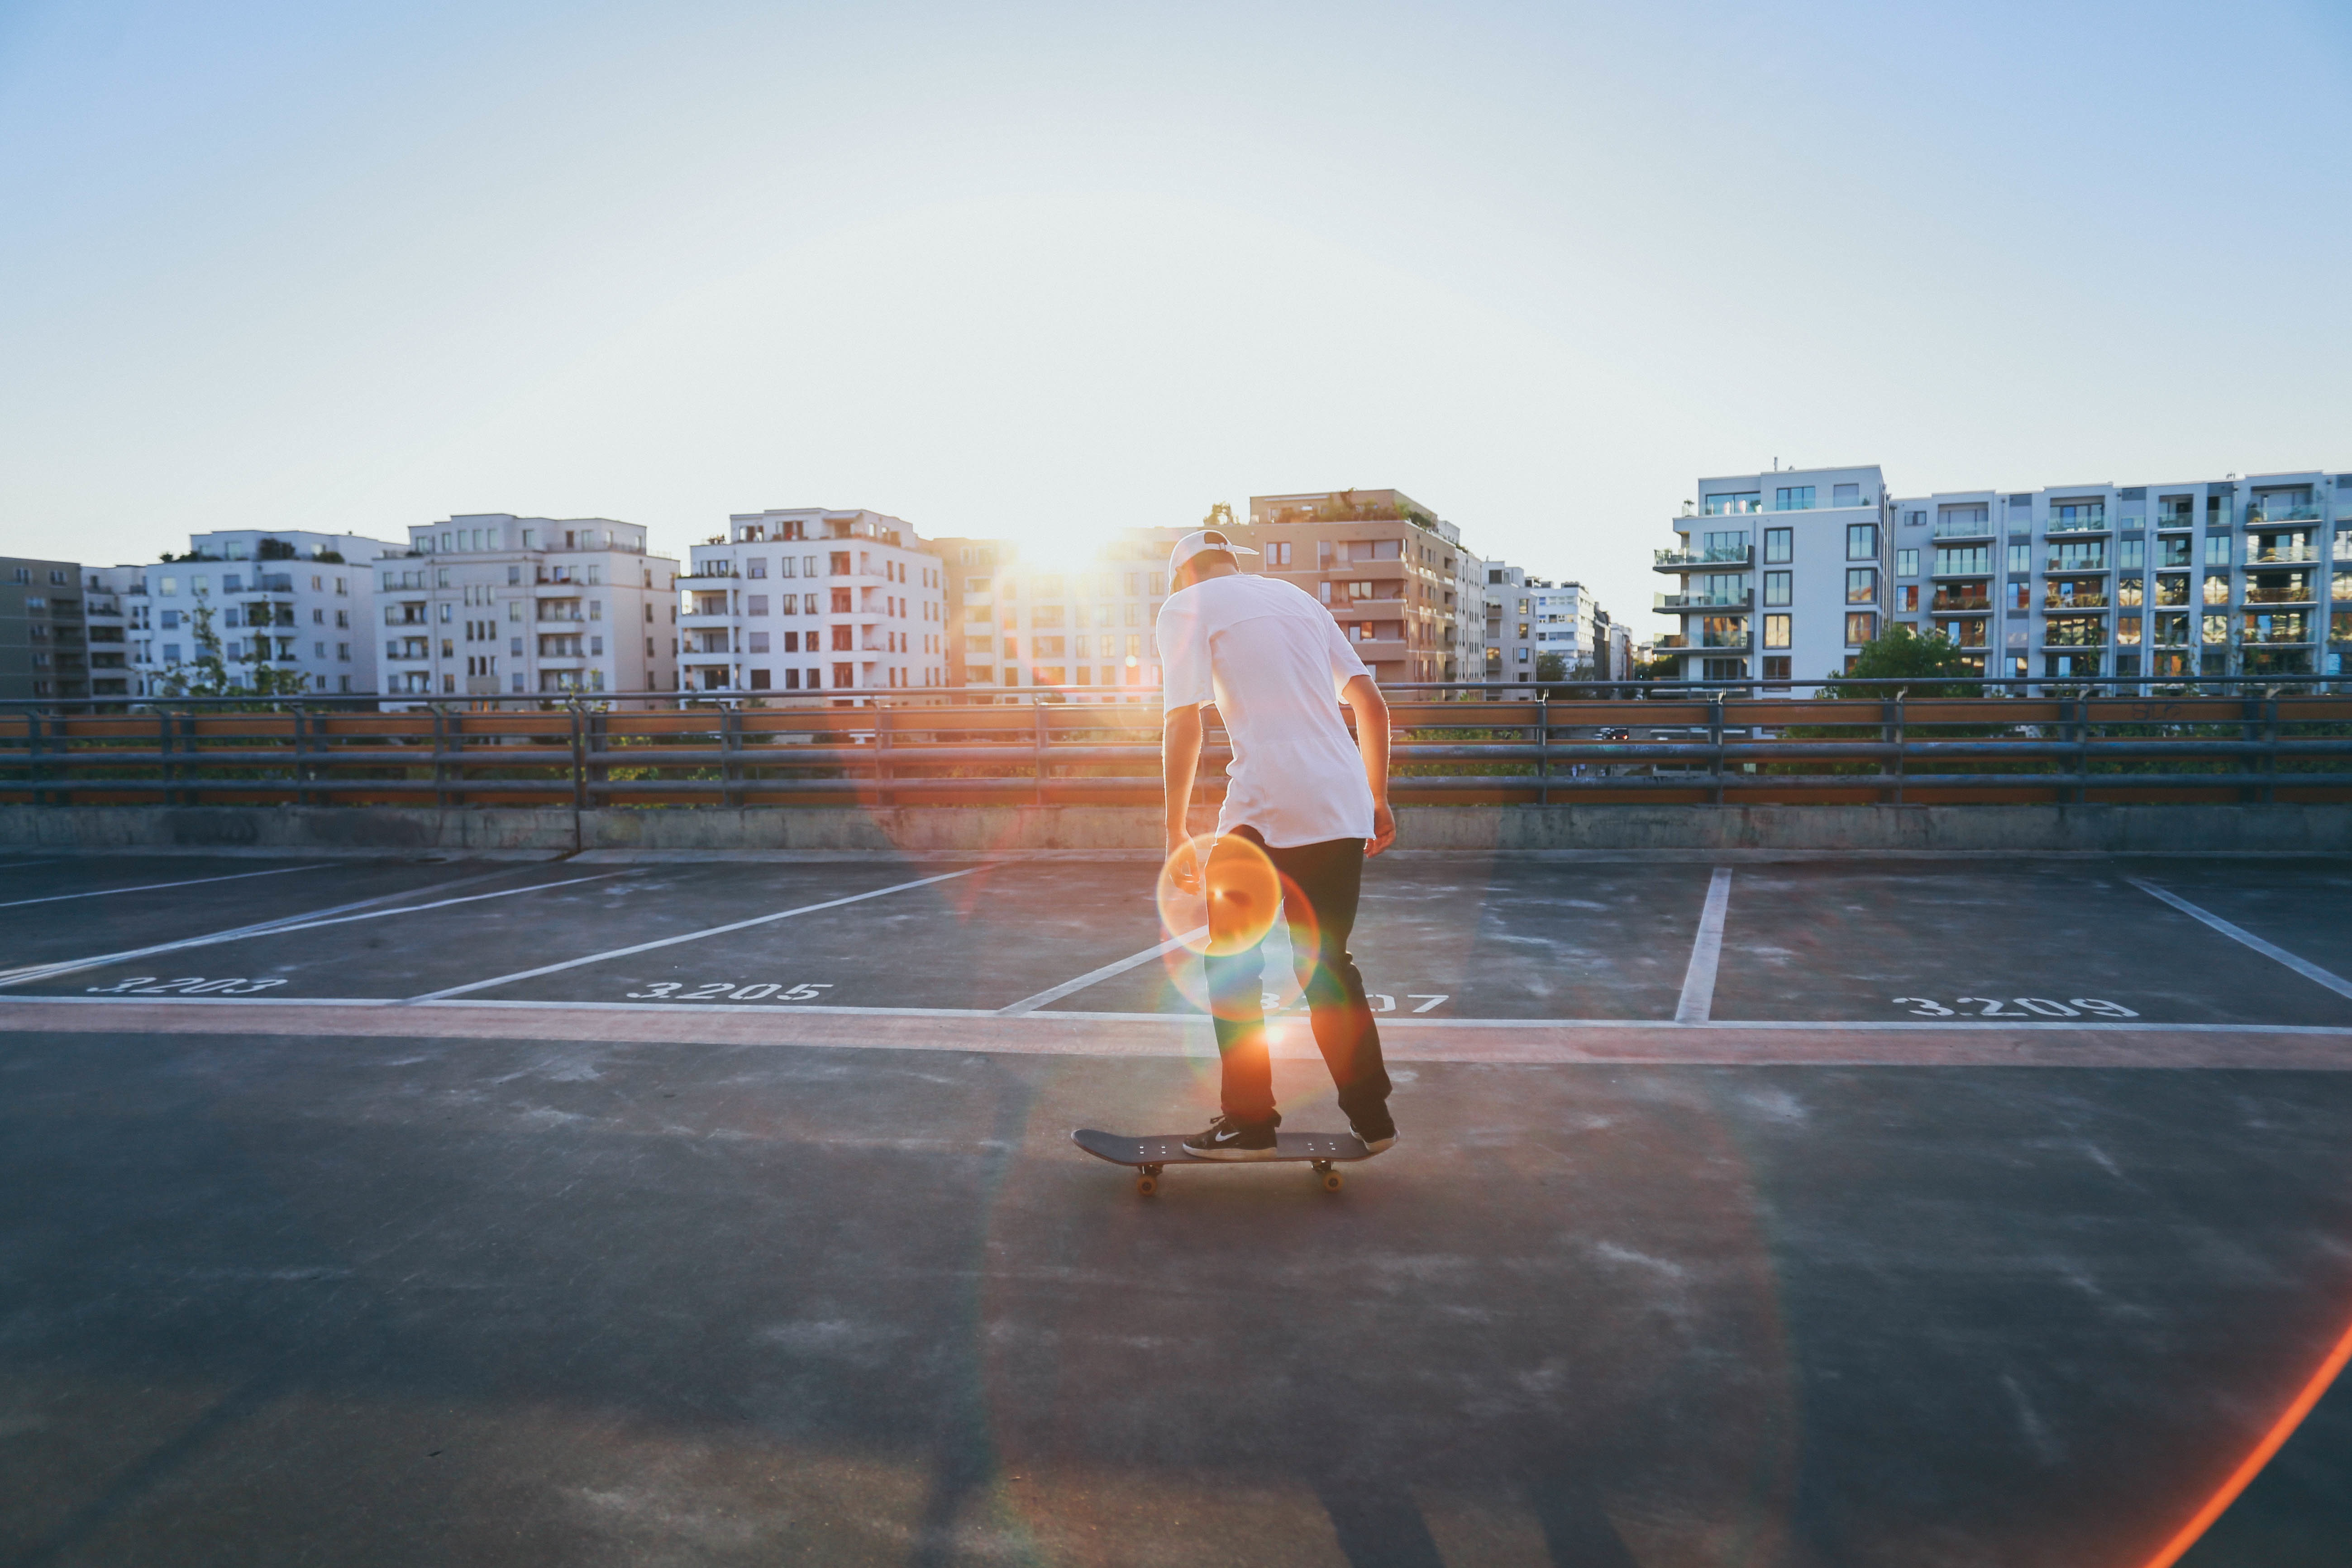
man, sunlight, skateboard, skate, skyscraper, skateboarding, guy, reflection